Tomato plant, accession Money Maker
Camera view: bottom (45 deg); turntable rotation: 30 degrees
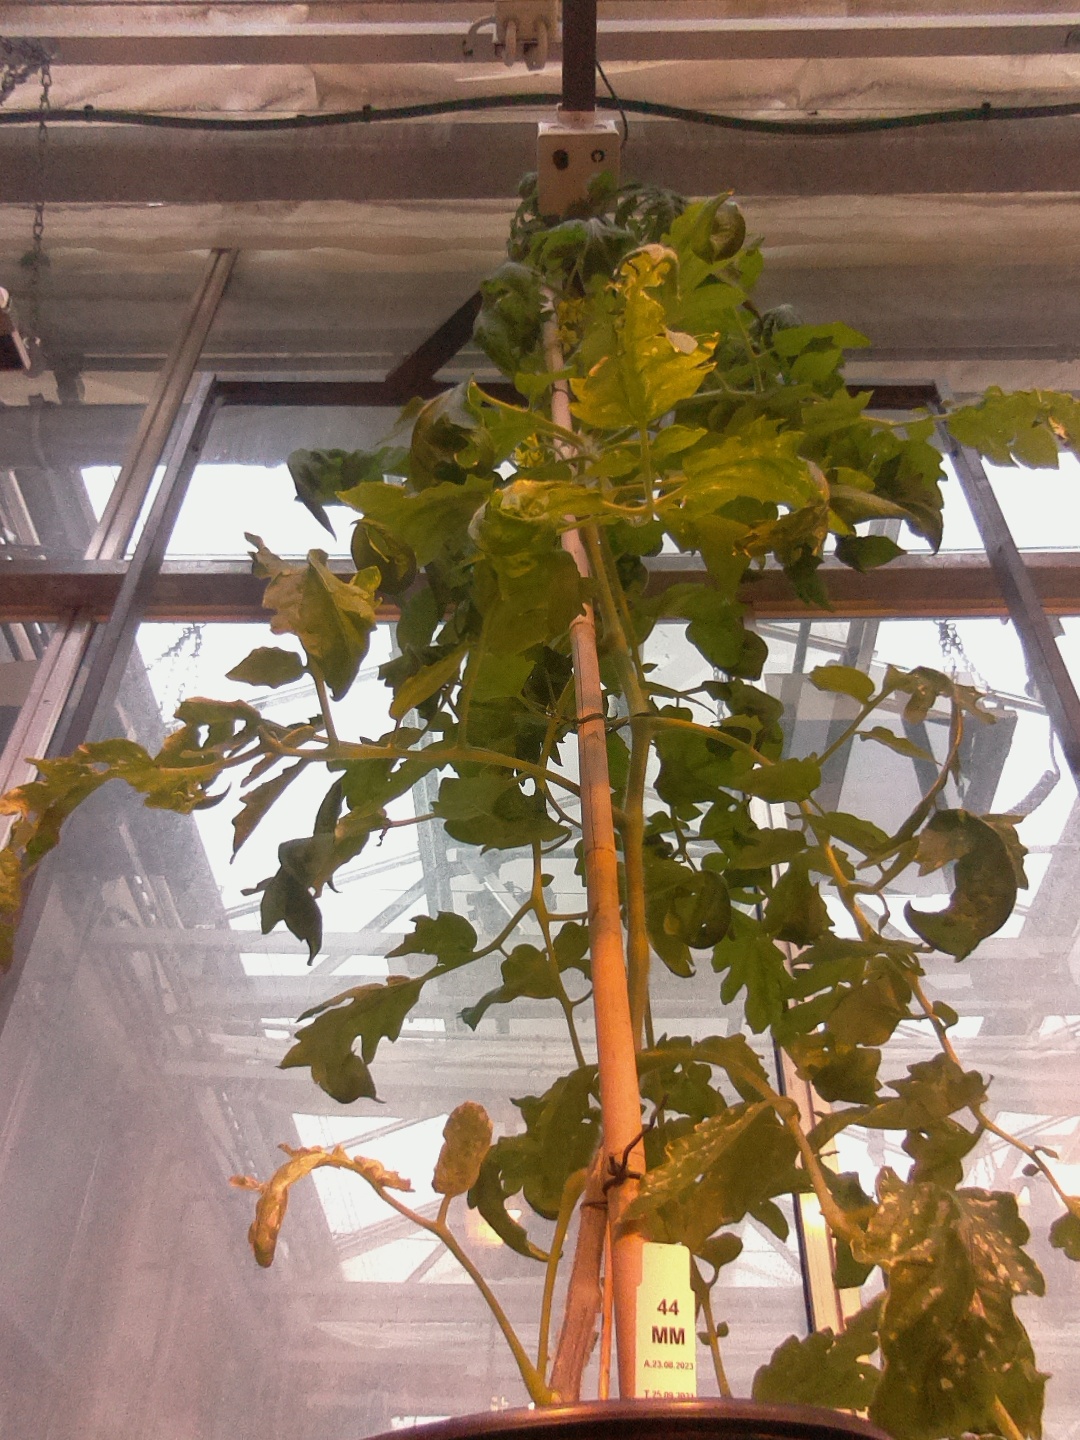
BBCH growth stage 68: Full flowering, 80%-90% of flowers open, more petals falling